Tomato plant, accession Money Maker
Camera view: tilt-top (135 deg); turntable rotation: 90 degrees
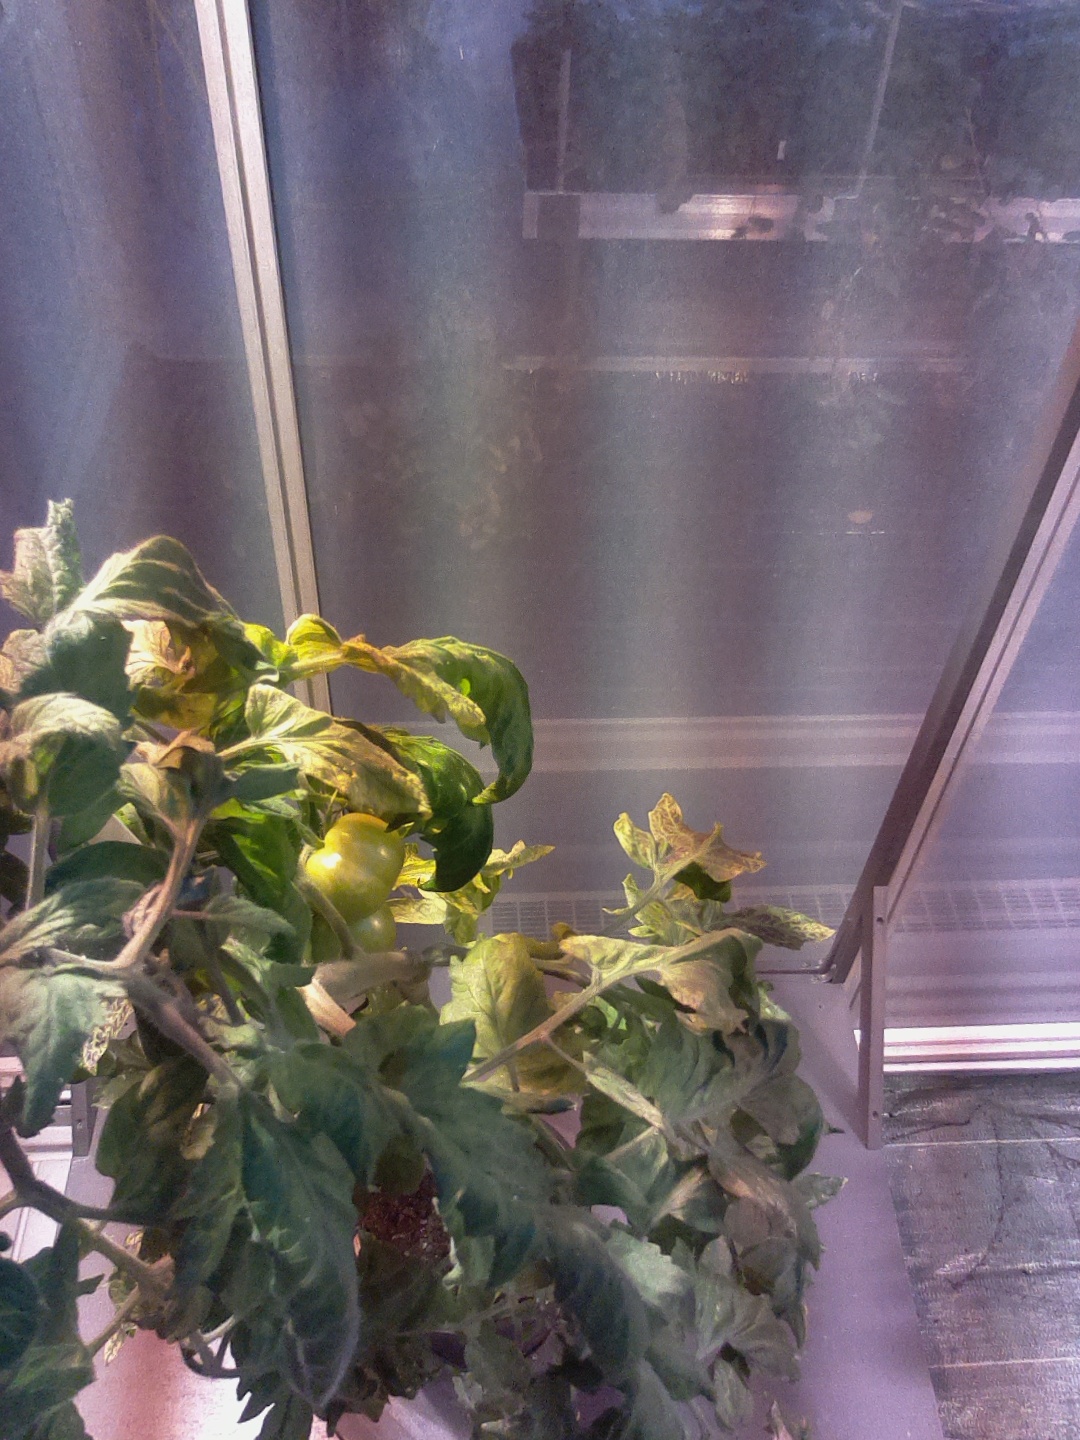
BBCH growth stage 76: 60%-70% of final fruit size